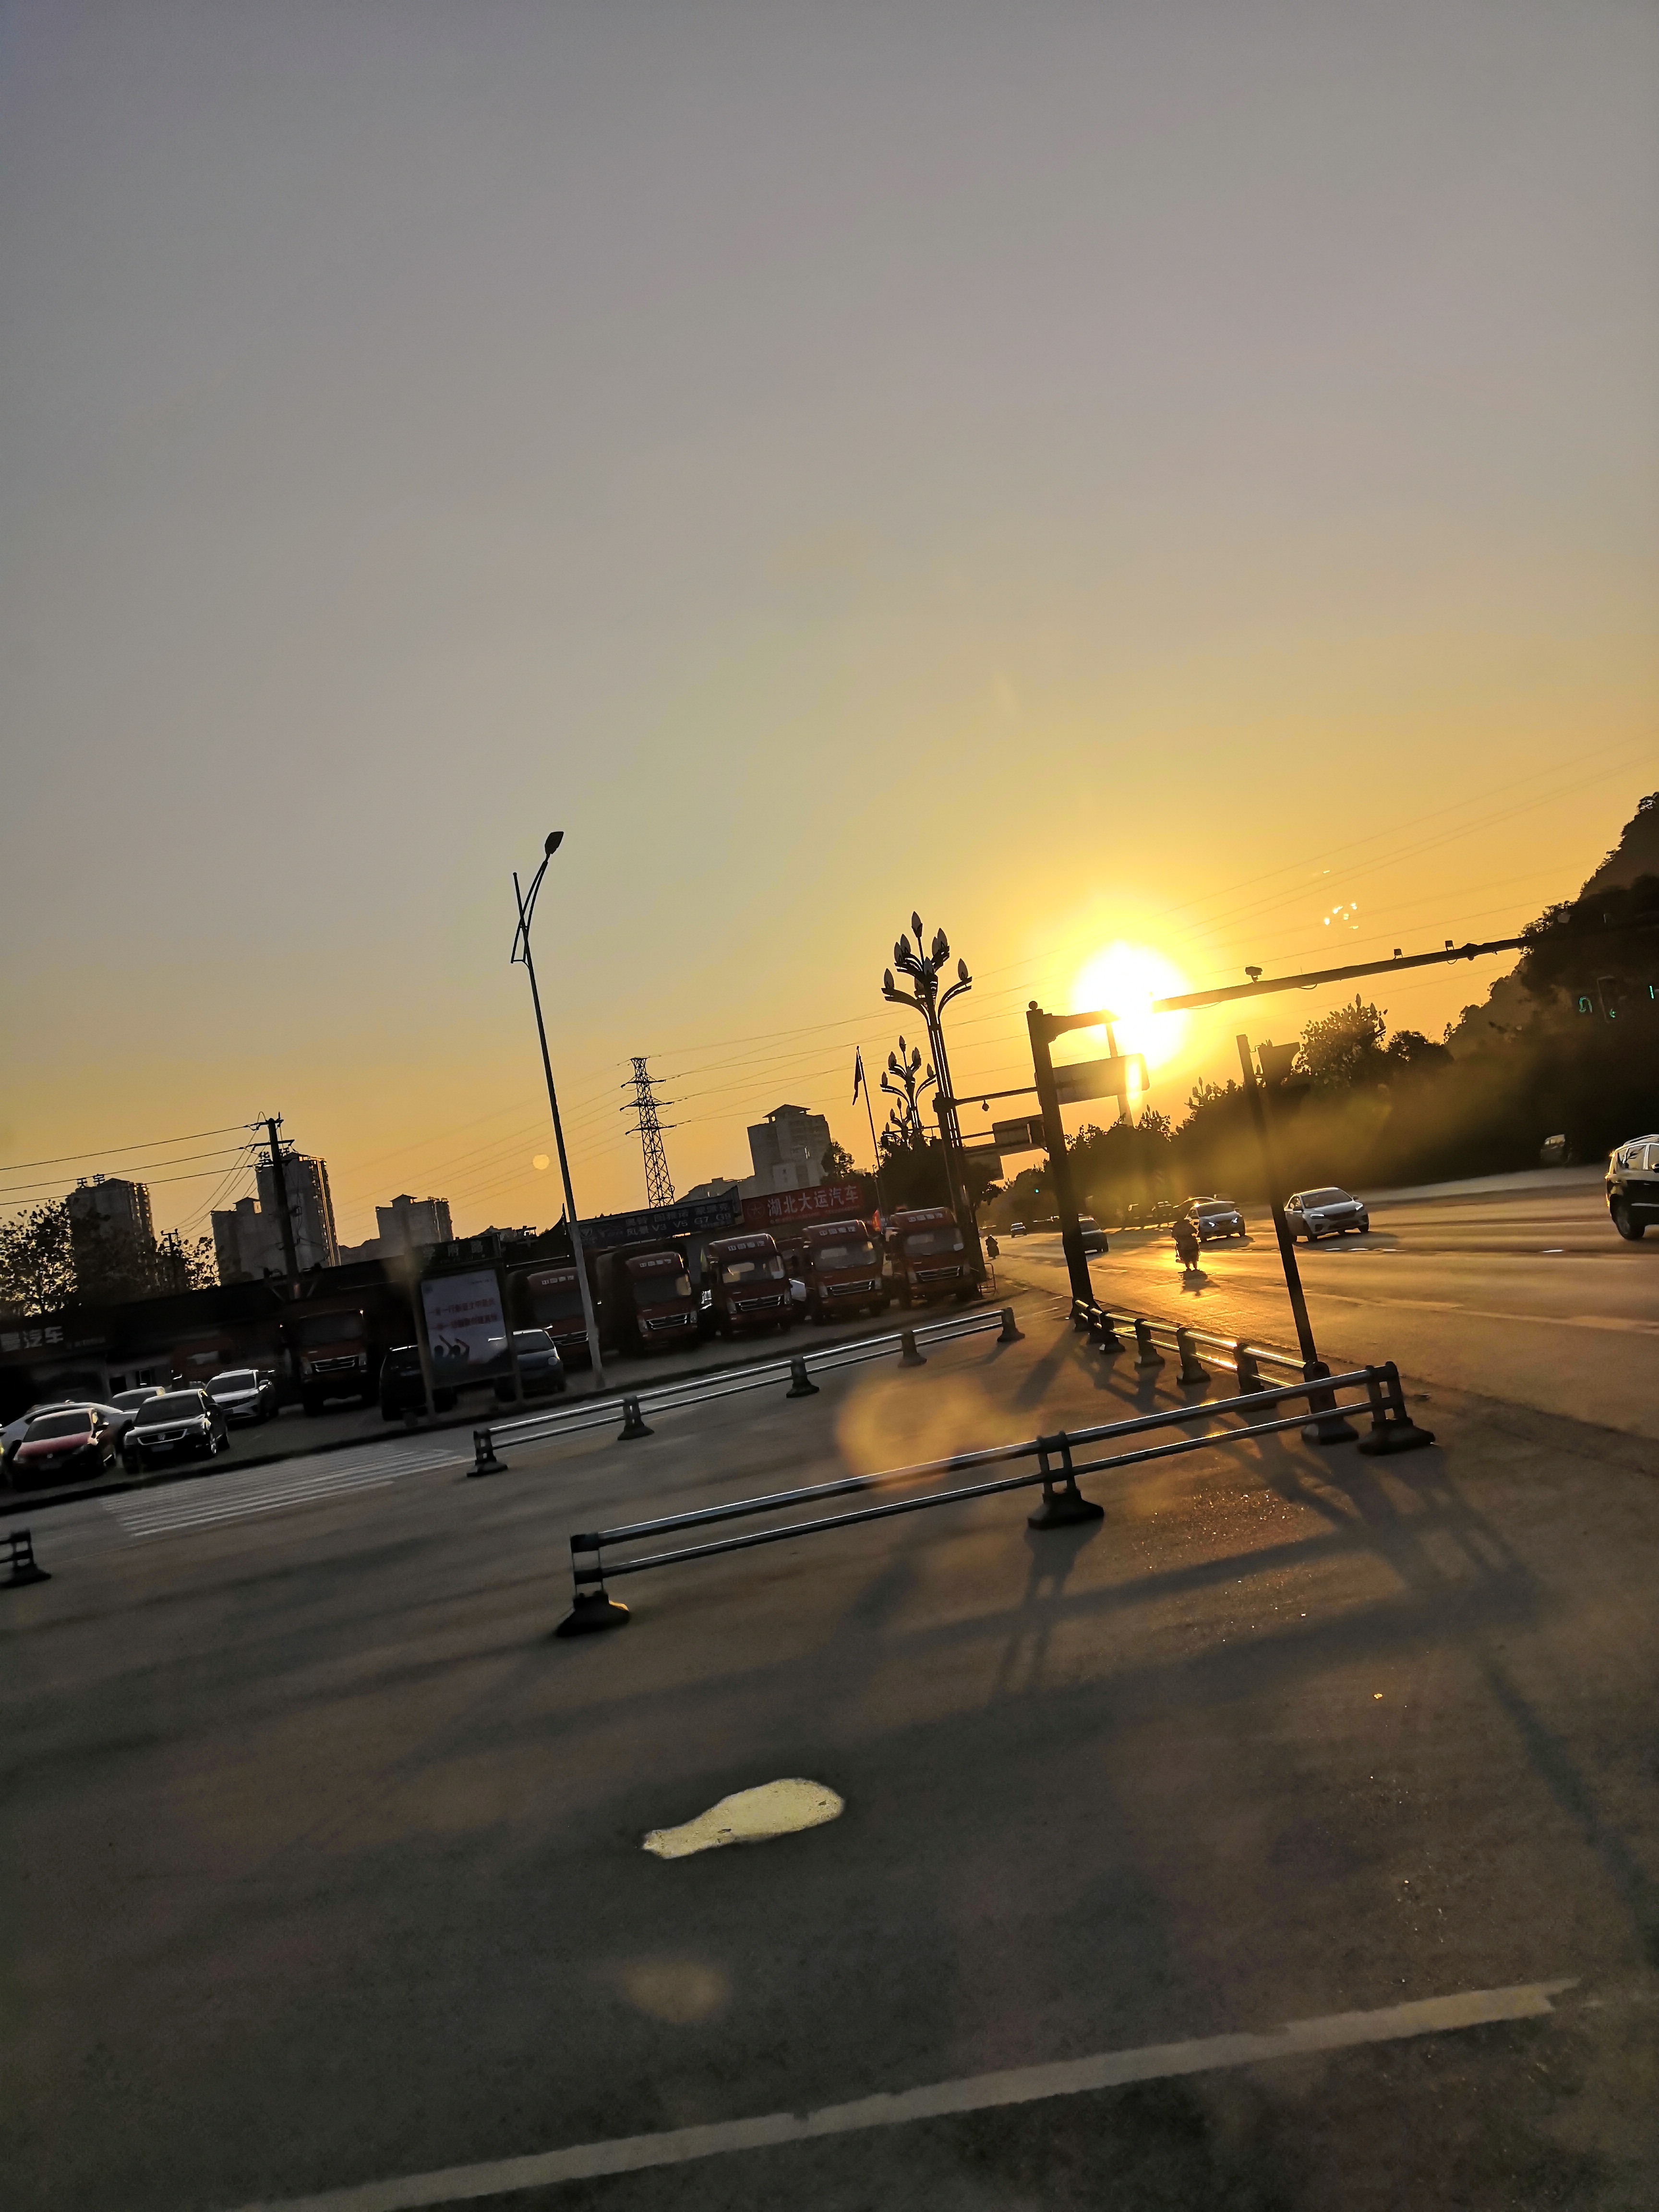
sunset, sky, asphalt, road surface, afterglow, dusk, horizon, sunrise, building, road, street light, city, Tints and shades, tree, landscape, astronomical object, sun, evening, winter, ocean, dawn, reflection, street, lens flare, night, shadow, heat, lane, light fixture, suburb, red sky at morning, sea, metal, car, backlighting